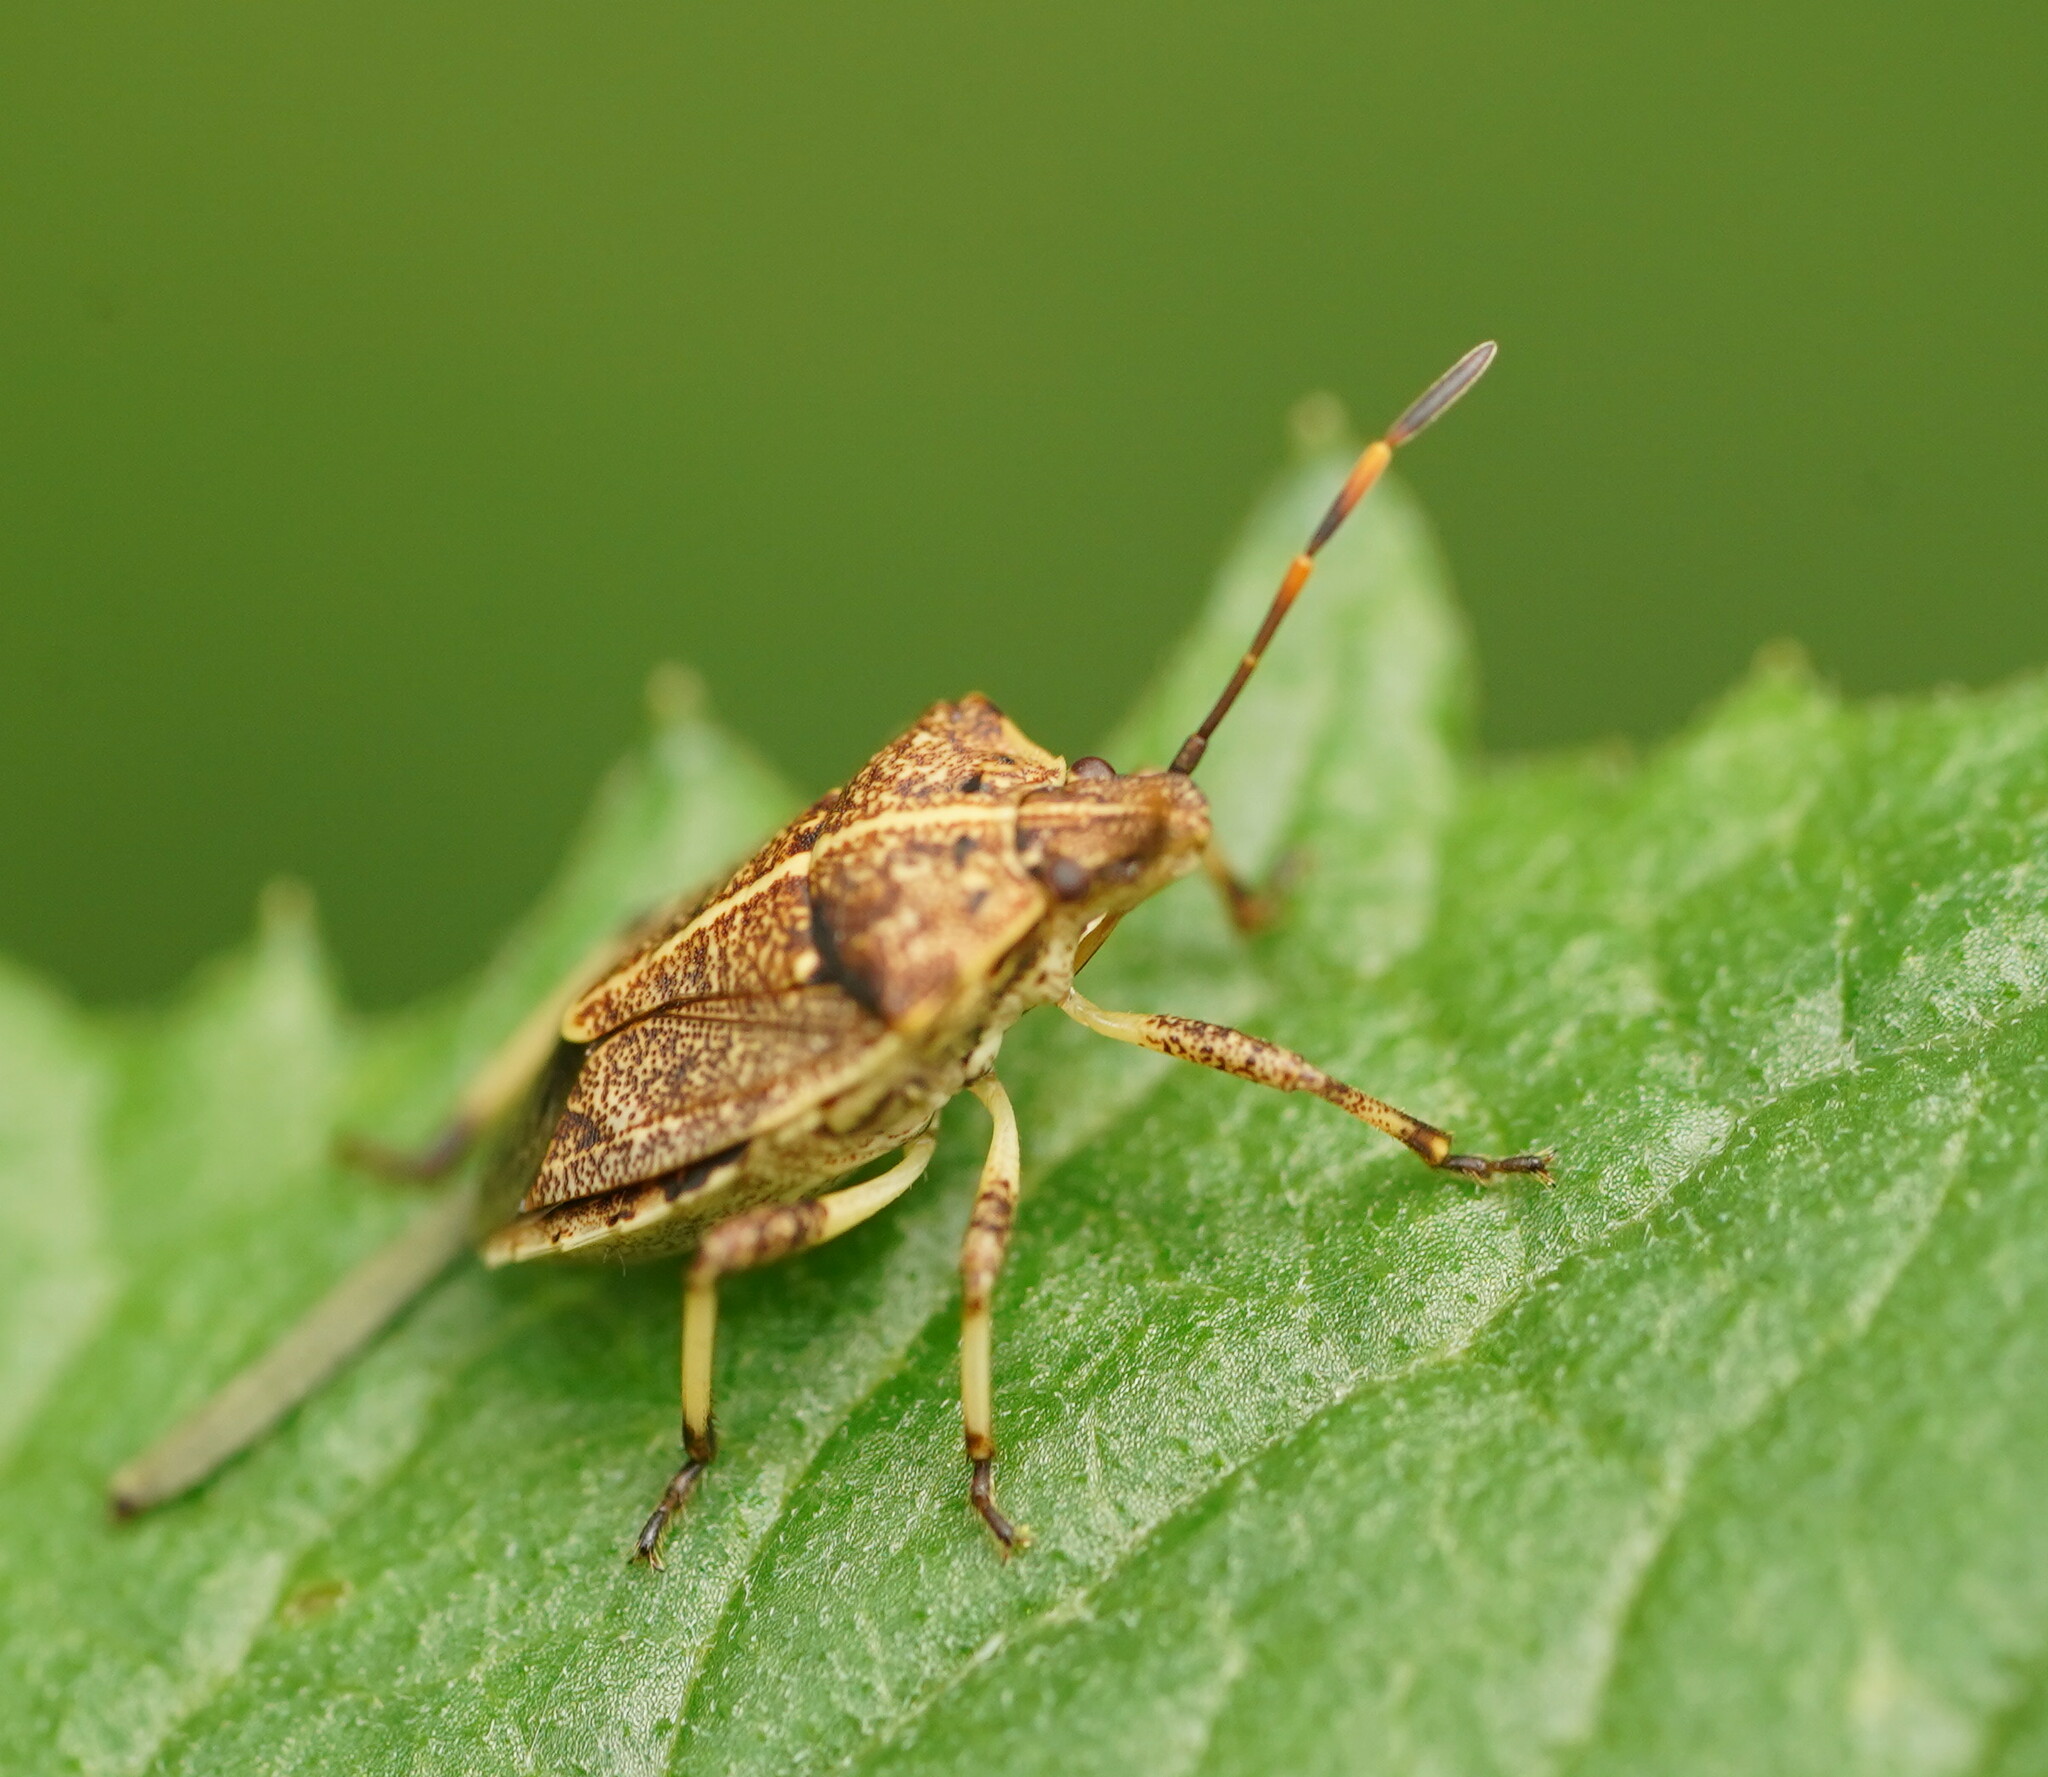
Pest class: stink_bug